Word square

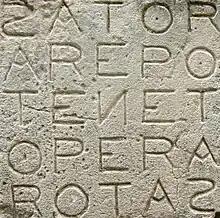
A Sator Square (in SATOR-form), on a wall in the medieval fortress town of Oppède-le-Vieux, France

A word square is a type of acrostic. It consists of a set of words written out in a square grid, such that the same words can be read both horizontally and vertically. The number of words, which is equal to the number of letters in each word, is known as the "order" of the square. For example, this is an order 5 square: